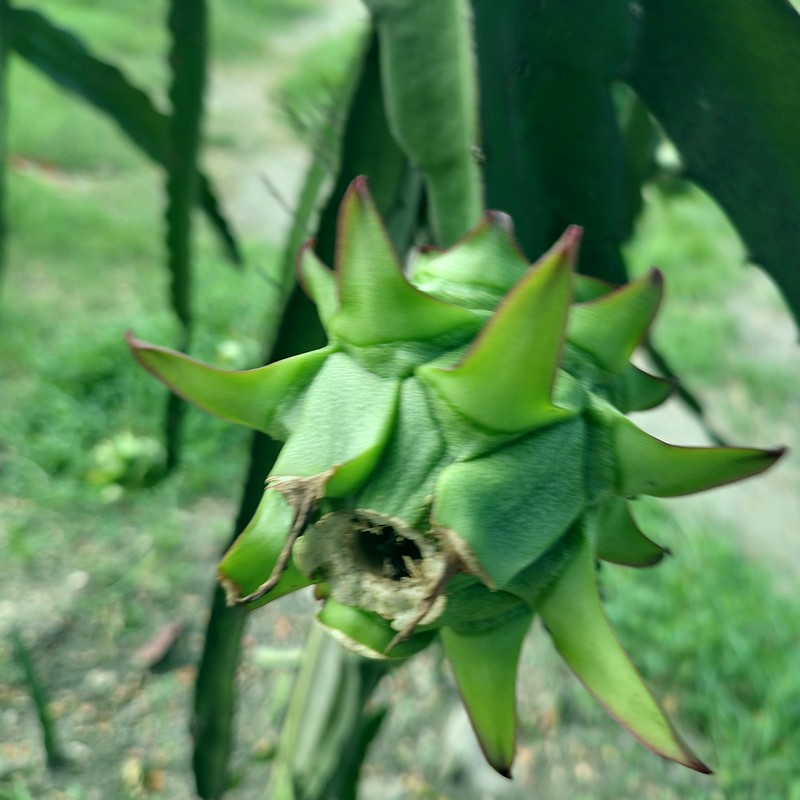
Label: Immature Dragon Fruit